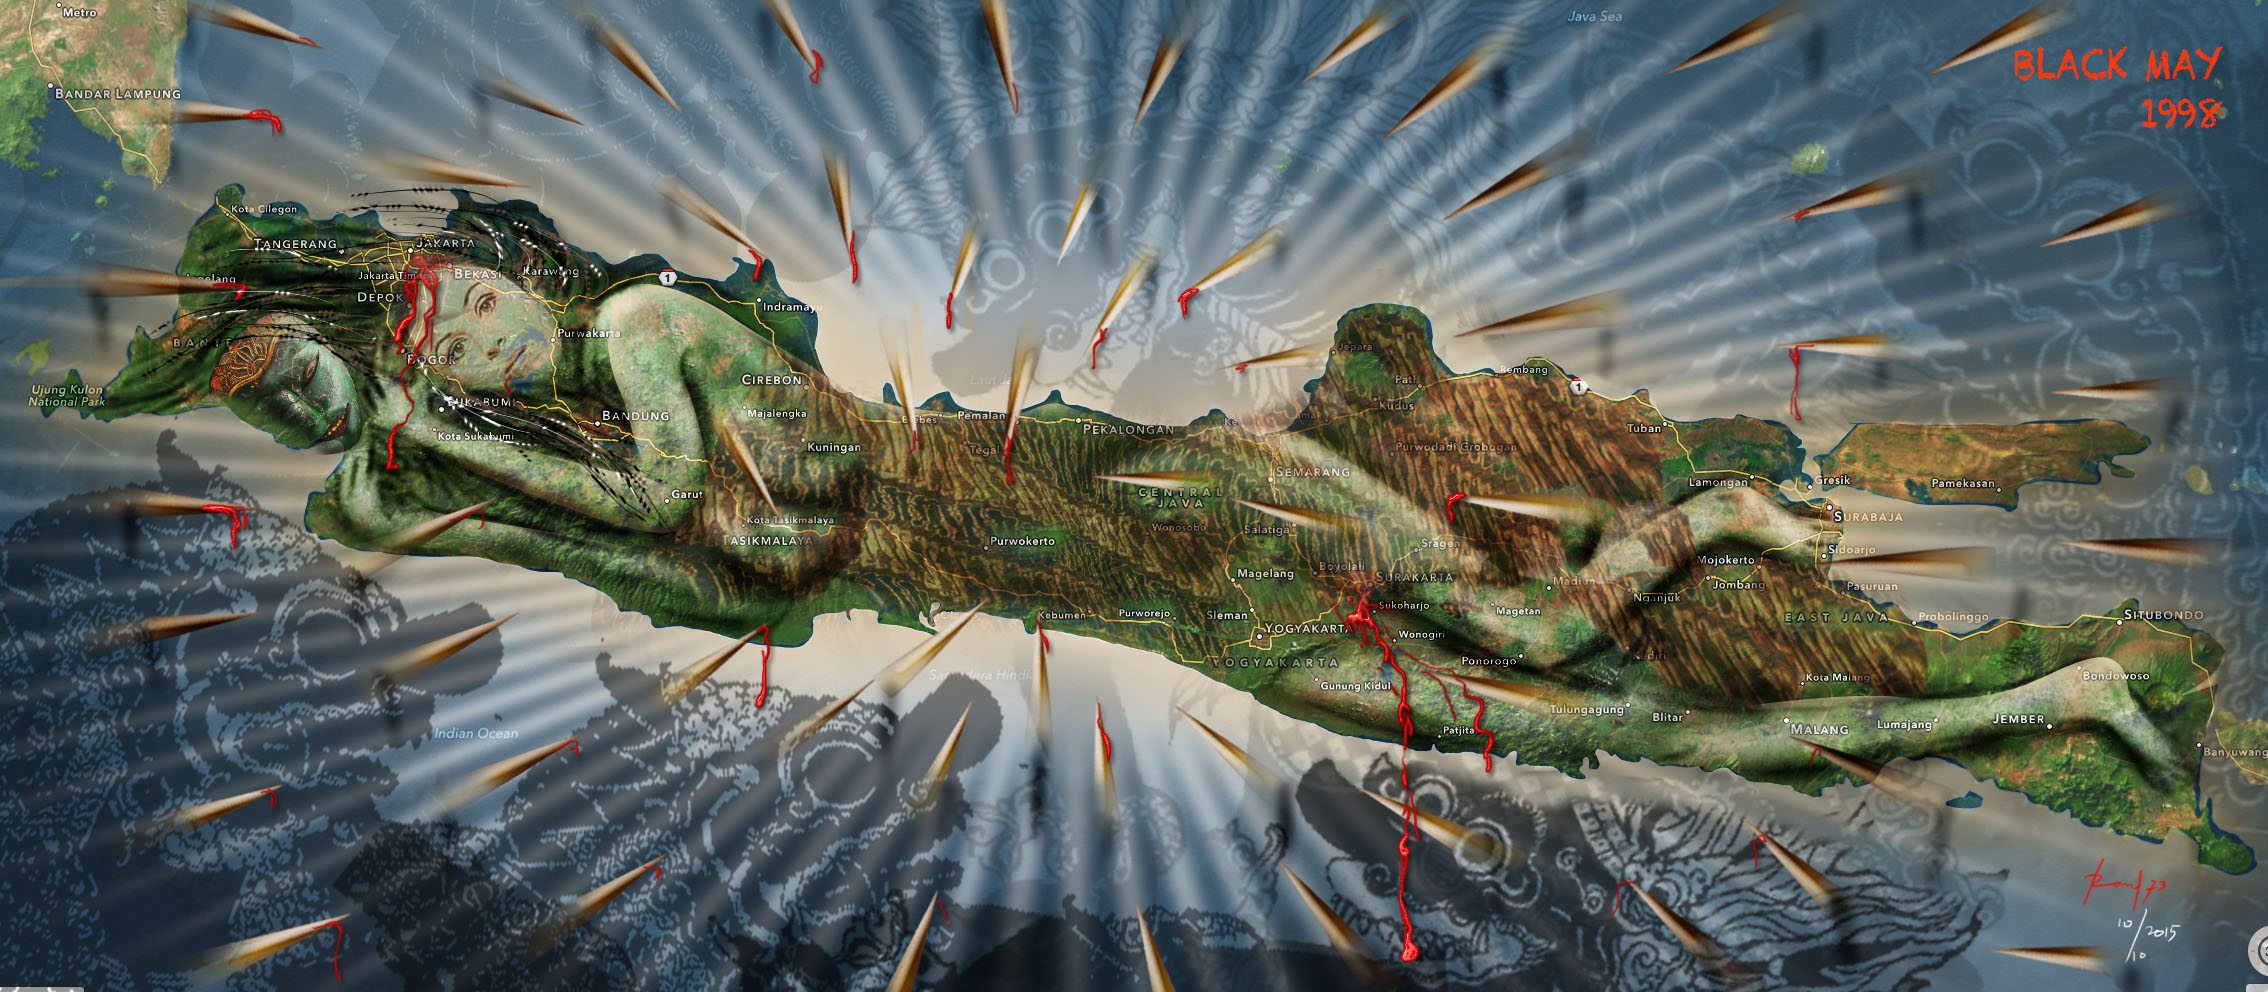
dark, island, black, painting, art, is, women, picture, digital, photoshop, dragon, history, indonesia, surrealis, java, this, grim, may, when, 1998, riots, unforgettable, regret, highly, screenshot, mythology